Jennifer King

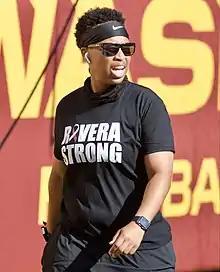
King with the Washington Football Team in 2020

King was one of 40 women to attend the NFL's Women's Forum in 2018, where she met then-Carolina Panthers head coach Ron Rivera and expressed her interest in working with in the NFL. She was hired as an intern by the Panthers later that year, where she assisting in coaching their wide receivers. She got her first full-time coaching gig in 2018 as an assistant wide receivers and special teams coach for the Arizona Hotshots of the Alliance of American Football (AAF). After the AAF folded in 2019, King was once again brought on as an intern for the Panthers, this time working with the running backs.